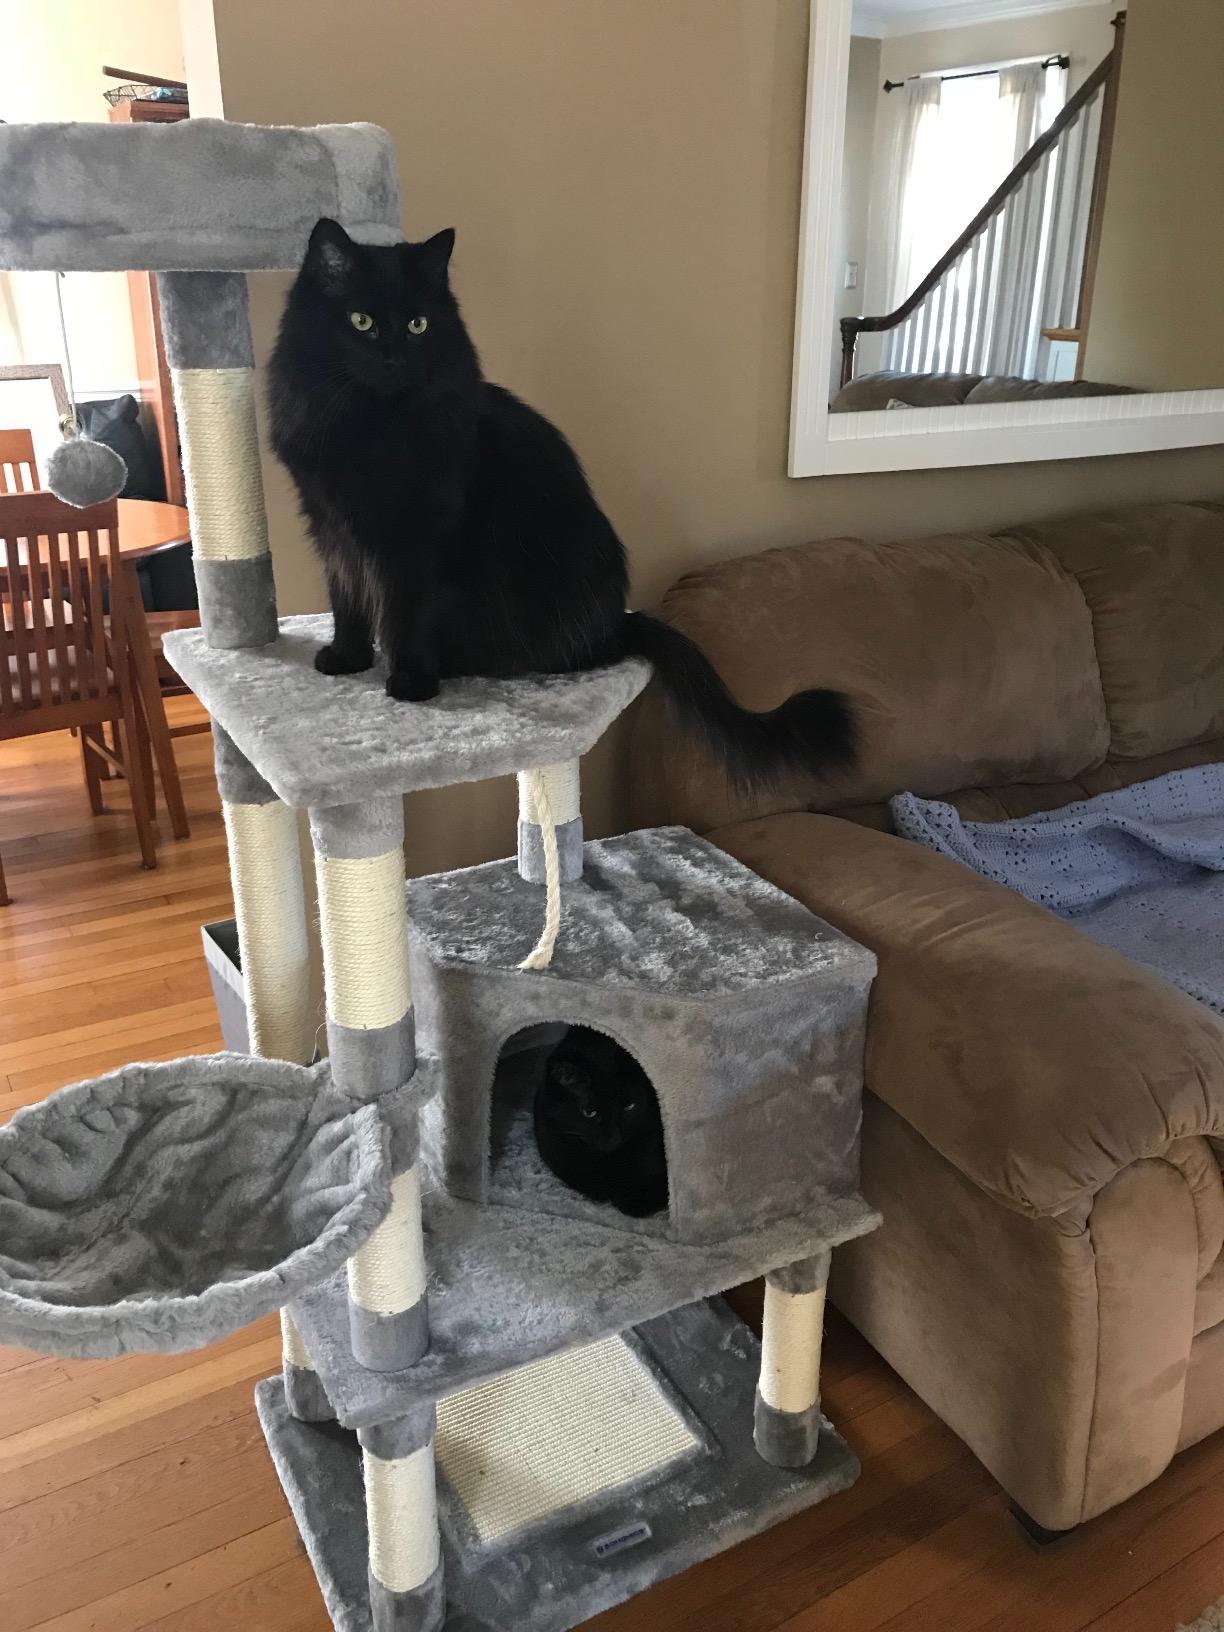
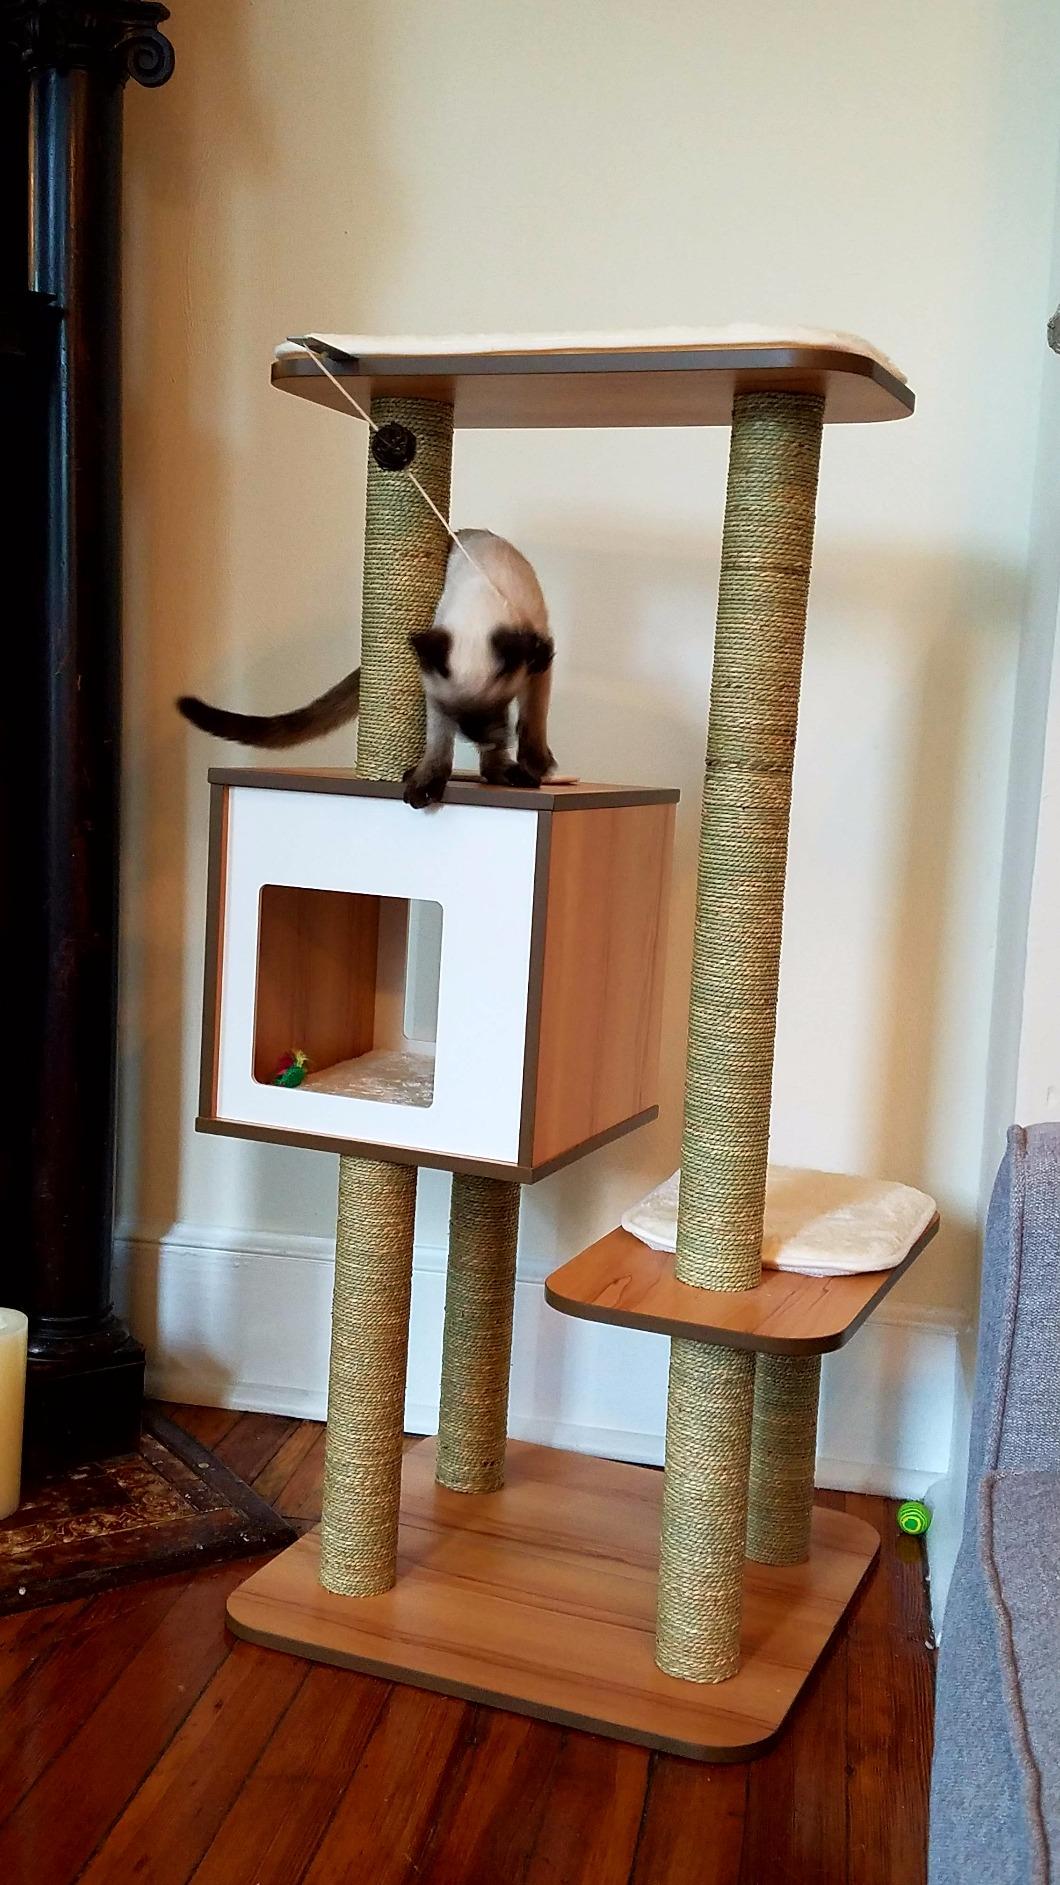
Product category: items_cat tree
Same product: no